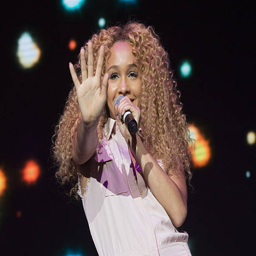
person performs on stage as part .